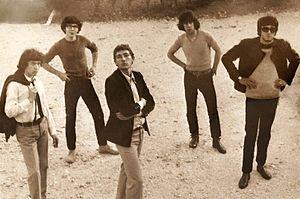
De gauche à droite
Les Wurdalaks, ainsi nommé d'après le deuxième volet du film Les Trois Visages de la peur de Mario Bava, était un des groupes dans lequel Christian Vander a fait ses premières armes.